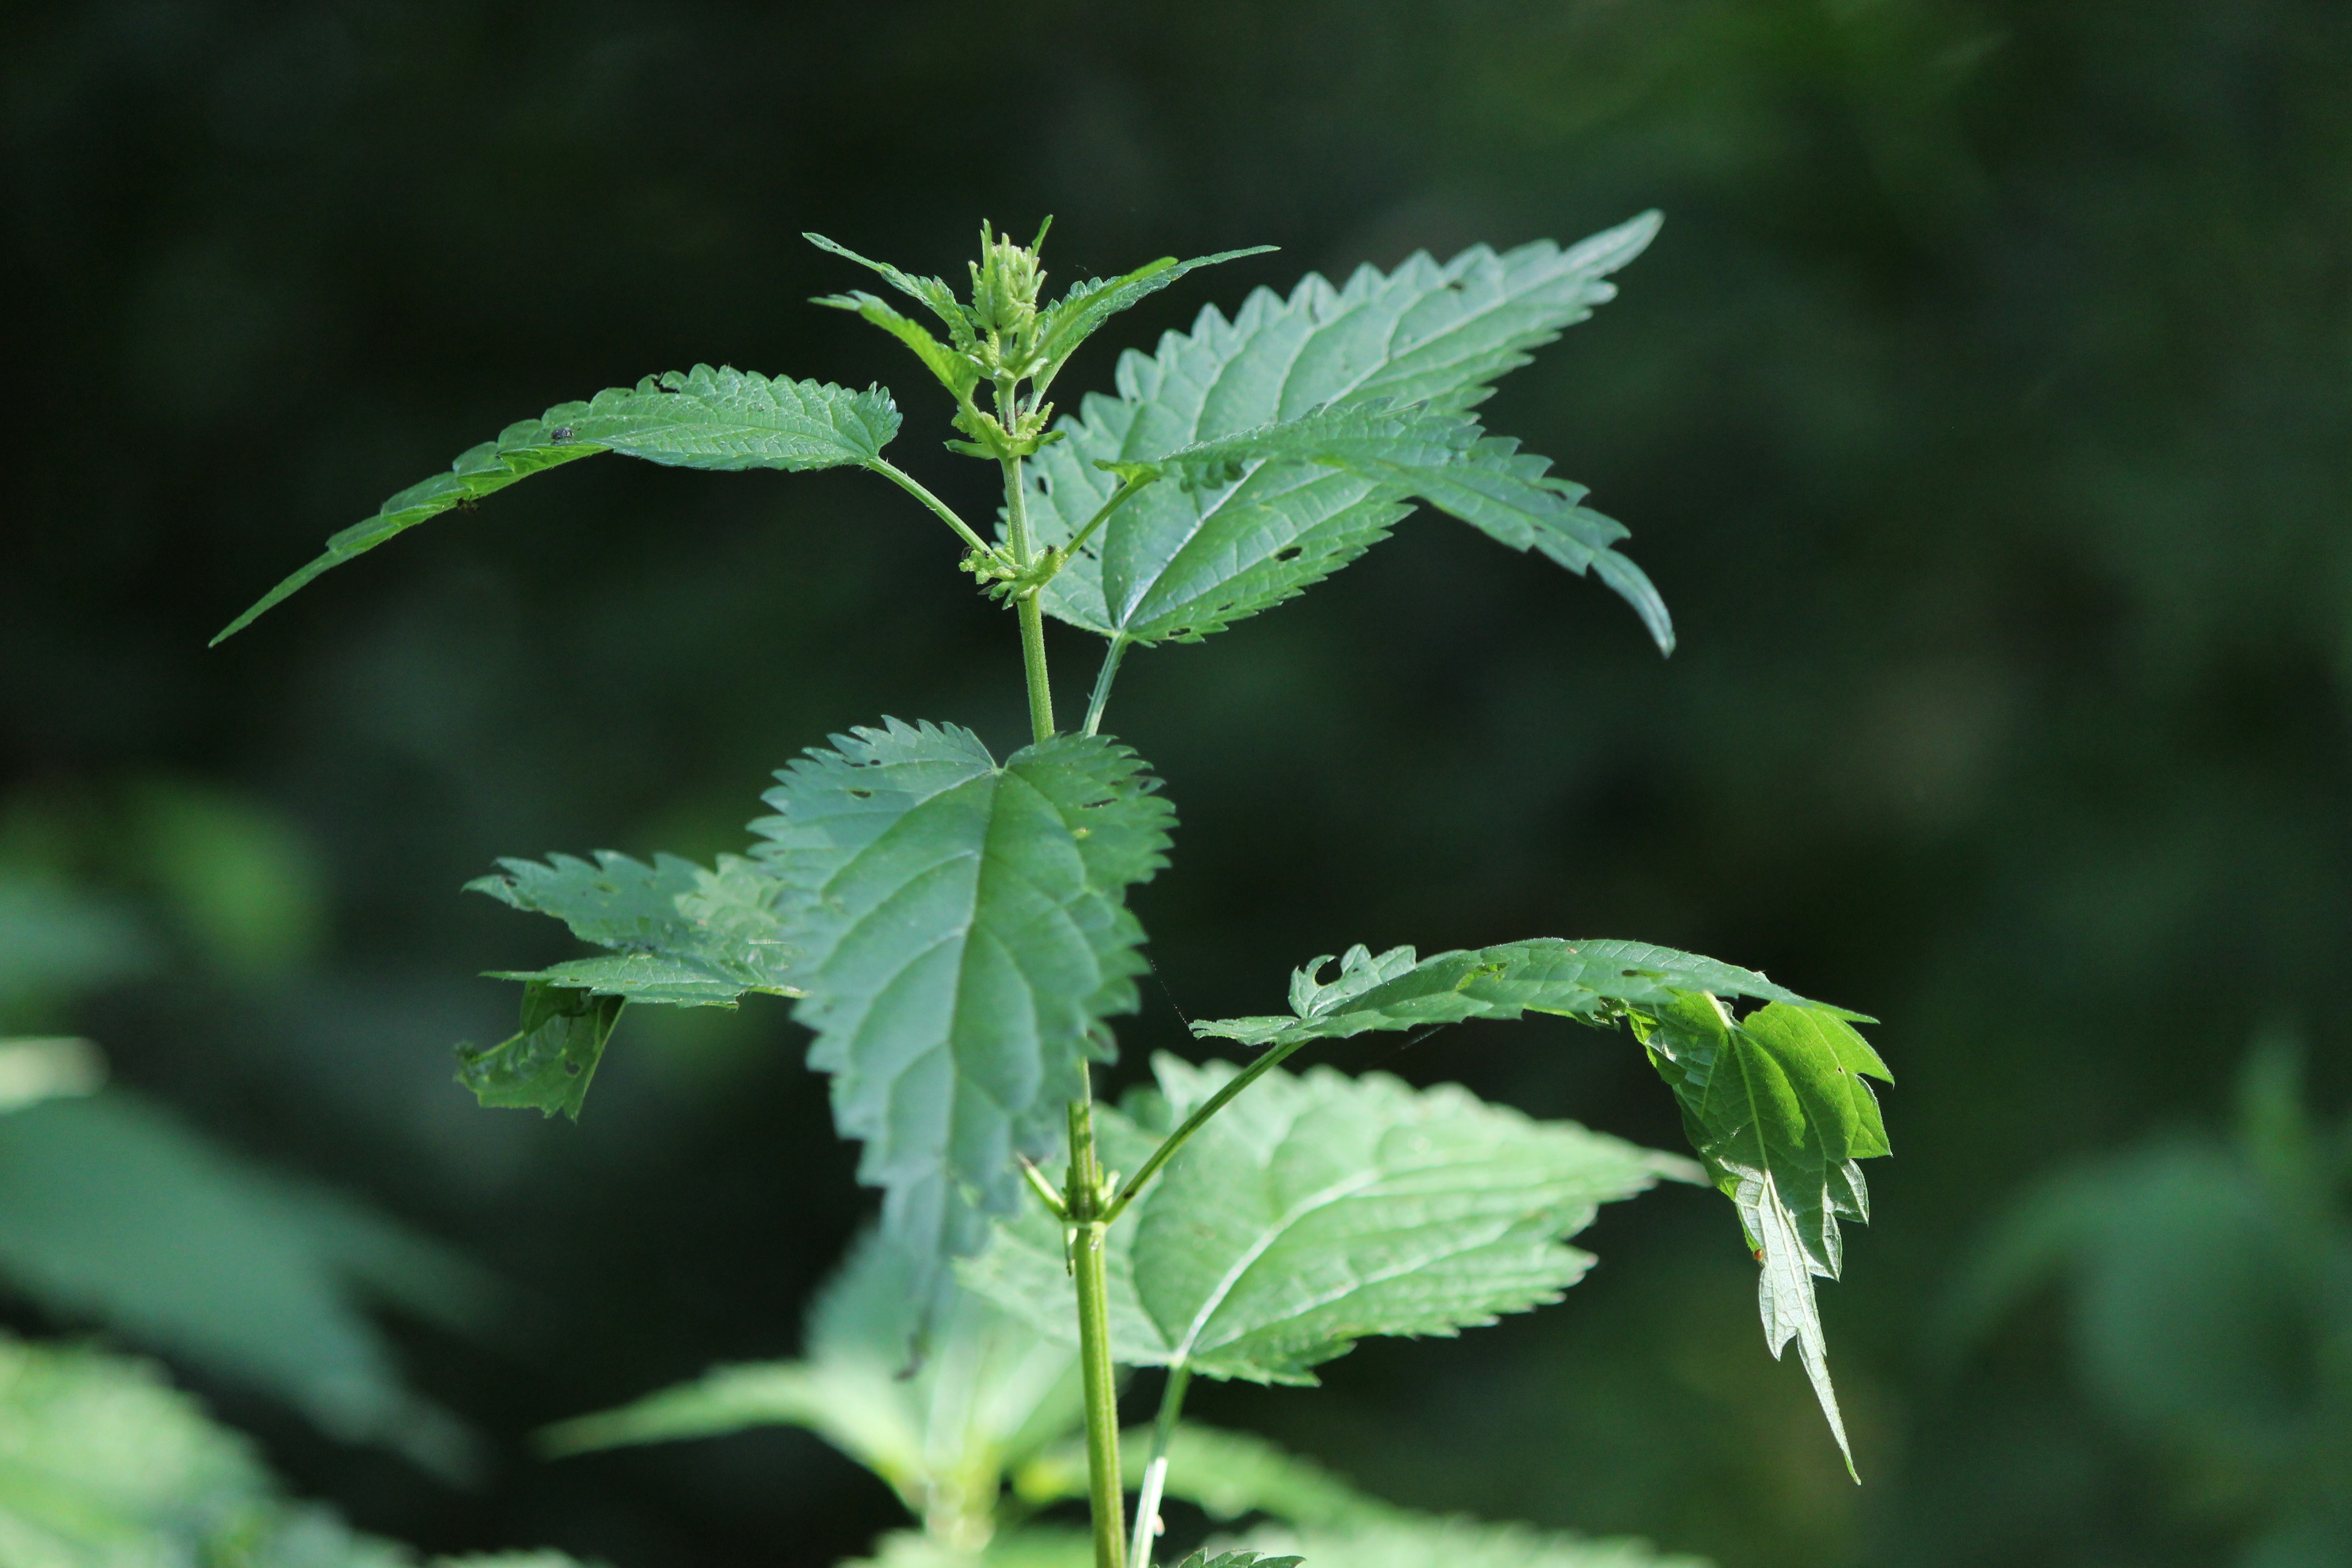
nature, plant, leaf, flower, green, herb, produce, flora, nettles, flowering plant, urtica, stinging nettle, annual plant, land plant